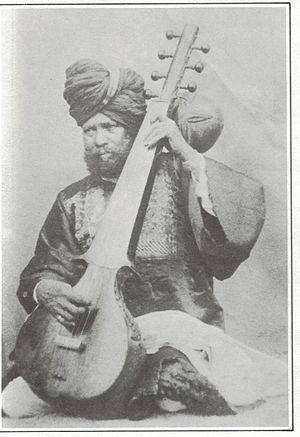
Le sursingar est un instrument de musique rare de l'Inde du nord. C'est un luth dérivé du sarod en plus grand et plus grave.